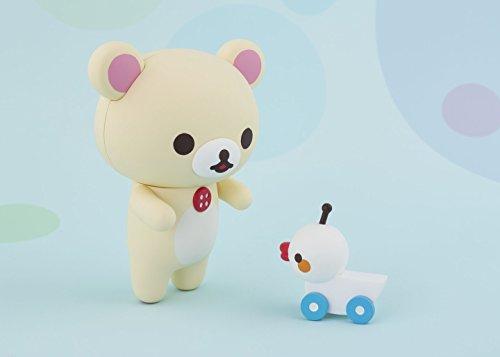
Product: TAMASHII NATIONS Bandai Figuartszero Korilakkuma Rilakkuma Statue Action Figure
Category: Toys & Games | Toy Figures & Playsets | Action Figures
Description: The 80mm korilakkuma figure includes one set of optional expression parts.
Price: $32.99
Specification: ProductDimensions:3x3x6inches|ItemWeight:4.2ounces|ShippingWeight:7.8ounces(Viewshippingratesandpolicies)|DomesticShipping:ItemcanbeshippedwithinU.S.|InternationalShipping:ThisitemcanbeshippedtoselectcountriesoutsideoftheU.S.LearnMore|ASIN:B06XXX2J15|Itemmodelnumber:BAN15851|Manufacturerrecommendedage:15yearsandup